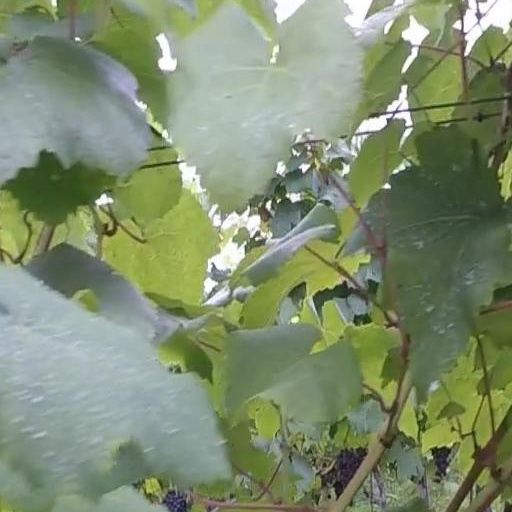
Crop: grape